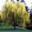
Label: willow_tree